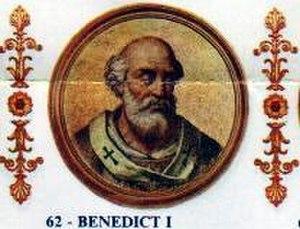
Benoît Iᵉʳ, en latin : Benedictus I, est le 60ᵉ pape de l'Église catholique, d'août 574, date de son élection, à sa mort le 30 juillet 579.
Les tombes papales dans l'ancienne basilique Saint-Pierre, alors appelée basilique de Constantin, se situaient à l'emplacement de la Basilique Saint-Pierre du Vatican. Elles sont construites à partir du Vᵉ siècle jusqu'au XVIᵉ siècle. La majorité de ces tombes a été détruite entre le XVIᵉ siècle et le XVIIᵉ siècle, en raison de la démolition de la vieille basilique Saint-Pierre, à l'exception d'une tombe détruite lors du Sac de Rome par les Sarrasins. Le reste a été transféré, pour une partie dans la basilique, moderne, de Saint-Pierre du Vatican, implantée sur le site de la basilique primitive mais aussi, pour quelques-unes, dans d'autres églises de Rome.